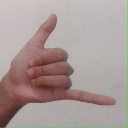
अक्षर: द